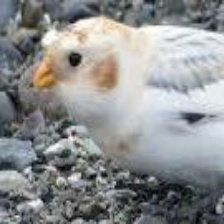
Species: MCKAYS BUNTING
Scientific name: PLECTROPHENAX HYPERBOREUS
ImageNet parent category: indigo_bunting